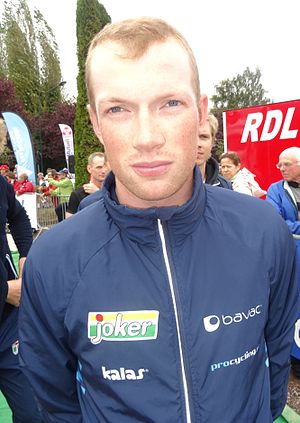
Joker Icopal / Rytterne / 2014
Joker Icopal er et norsk professionelt cykelhold. Det blev dannet i 2005, og ejes af sponsorfirmaet Interspons AS.